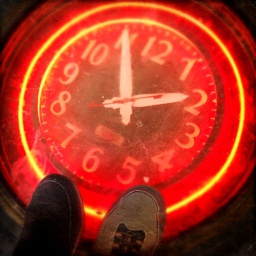
This was set into the ground in the doorway of a building being renovated on Main Street in Worcester. Pretty cool.